2016–17 Northwestern Wildcats men's basketball team

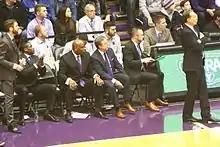
coaching staff on March 1

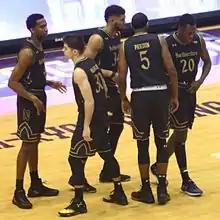
The starting 5 (left to right) Vic Law, Bryant McIntosh, Sanjay Lumpkin, Dererk Pardon, and Scottie Lindsey

The team had a winning record in conference play for the first time since the went 8–6. The 10 conference wins was the most since the . The team was ranked in the AP Poll for the first time since the . The team's buzzer-beating 21st victory on March 1 against Michigan established a new school record for wins in a season. The team earned the school's first NCAA tournament bid in school history, becoming the last team from a major conference to achieve the feat.